United Kingdom

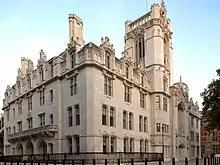
The Supreme Court is the final court of appeal for England, Wales, Northern Ireland and for Scottish civil cases.

The total area of the United Kingdom is approximately , with a land area of . It occupies the major part of the British Isles archipelago and includes the island of Great Britain, the north-eastern one-sixth of the island of Ireland and some smaller surrounding islands, meaning it comprises England, Scotland, Wales and Northern Ireland. It lies between the North Atlantic Ocean and the North Sea with the southeast coast coming within of the coast of northern France, from which it is separated by the English Channel.